High Coniscliffe

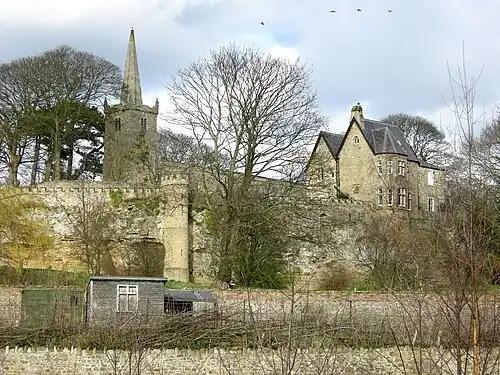
St Edwin's Church and vicarage on cliff

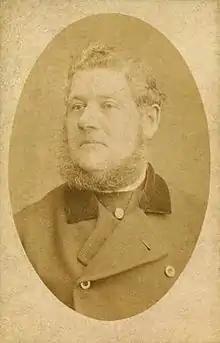
Edward Liddell of Coniscliffe (1826–1899) who became chief constable of Newark

The church is dedicated to Edwin of Northumbria, who declared himself "overking" of all England and converted to Christianity on 11 April 627 AD. It is thought that there could have been an earlier church on the site; the present St Edwin's church dates from 1170. It is built of limestone, it is dedicated to Edwin of Northumbria and has a Norman carved and arched doorway under the north porch. It has a nave, chancel, north aisle, square tower and octagonal spire. The embattled tower was built between the Norman and medieval eras. The chancel arch is Gothic, and supported on corbels with carved capitals; the south corbel appears to be Norman. The east window has rich stained glass. The building was upgraded in the 13th century when the spire was added, and it was restored in 1892. In that year it was reseated, the floor relaid, and a new screen, altar and tower clock added; all at a cost of £600. Another source gives the restoration date as 1844. As of 2009 it has a stainless steel roof.